List of 2022 FIFA World Cup controversies

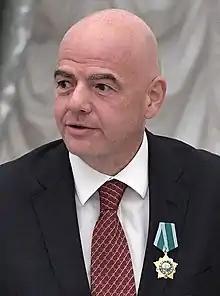
FIFA president Gianni Infantino

On 5 November 2022, Gianni Infantino and Fatma Samoura sent out a letter to all participating nations telling them to cease and avoid any further or current discussion of Qatar's poor human rights records to "respect all opinions and beliefs, without handing out moral lessons to the rest of the world" and to "focus on the football" as to "not allow football to be dragged into every ideological or political battle that exists". Notably, members of the UEFA Working Group such as Australia, Belgium, Denmark, England, France, Germany, the Netherlands, Norway, Sweden, Switzerland, and the United States were specifically targeted for their involvement in trying to improve the conditions for migrant workers, women, and LGBT people. All of the nations criticised the letter, stating "FIFA acknowledged in their letter that football does not operate in a vacuum, however they seem to be calling for that to be the case. History has shown us that the pursuit of such a strategy will be self-defeating and only further erodes football's social license to operate."